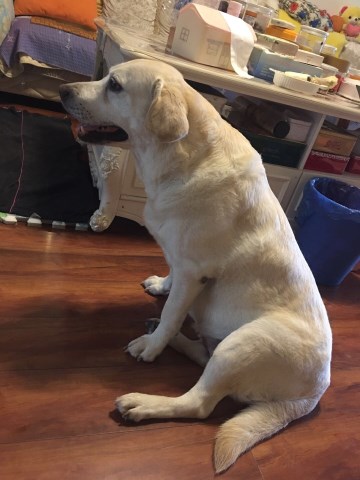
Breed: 3580-n000122-Labrador_retriever